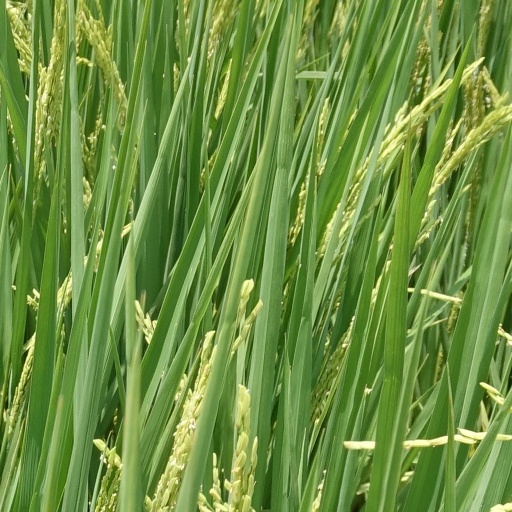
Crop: rice